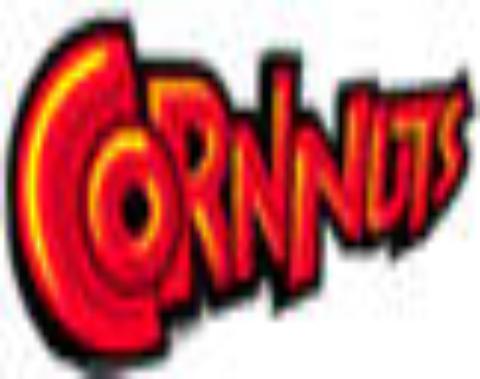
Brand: cornnuts
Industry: Food